Kenny Vaccaro

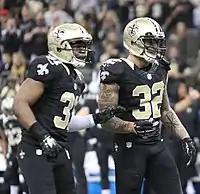
Vaccaro (right) in 2015

Head coach Sean Payton retained Vaccaro and Jairus Byrd as the starting safeties in 2015. On November 16, 2015, the Saints decided to fire defensive coordinator Rob Ryan after a 48–14 loss against the Washington Redskins in Week 10. In Week 11, Vacarro collected a season-high 13 combined tackles (eight solo) and forced a fumble during a 24–6 loss against the Houston Texans. On December 27, 2015, Vaccaro recorded three solo tackles and made two sacks on Jaguars' quarterback Blake Bortles in the Saints' 38–27 win against the Jacksonville Jaguars in Week 16. Vaccaro started in all 16 games in 2015 and recorded a career-high 104 combined tackles (71 solo), five pass deflections, three sacks, and a forced fumble. Pro Football Focus gave Vaccaro an overall grade of 80.0, which ranked 21st among all qualifying safeties in 2015.